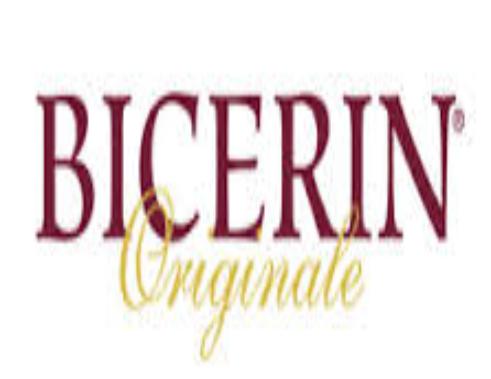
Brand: Bicerin
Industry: Food